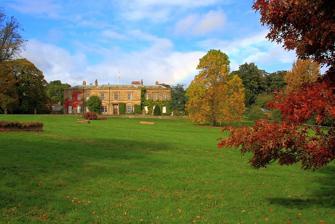
Building: Camp Hill House
Country: United Kingdom
Year built: 1820
Listed building in North Yorkshire, England The house, in 2008 Camp Hill House is a historic building in Carthorpe , a village in North Yorkshire , in England. A country house on the site was first recorded in 1741, when it was known as "Badger Hall".  At the time, the land was owned by James Hoyland, head gardener at Castle Howard , and he may have been responsible for designing the grounds.  In the 1790s, it was renamed "Camp Hill", and in 1799 it was purchased by William Rookes Leeds Serjeantson.  He had the house rebuilt in about 1820, at a cost of £12,000. It was Grade II listed in 1998. The grounds are now used for glamping . The house is built of stone, with brick at the rear, a sill band, a moulded cornice and a blocking course, and a hipped slate roof.  It has two storeys, nine bays , and a rear wing.  The middle three bays project, and contain a Doric porch with two columns, two pilasters , dosserets without a frieze , and a cornice, and a double doorway with a moulded architrave , and a fanlight with radial glazing bars.  The windows are sashes , most of those in the ground floor with moulded architraves, and those in the upper floor with cornices on consoles .  Inside, there is a cantilevered open-well stone staircase, with an oval lantern.  The dining room is panelled, while plasterwork cornices and mahogany doors survive in many rooms. The house is atop a small hill, surrounded by 40 hectares of garden and parkland, and an additional 100 hectares of woodland.  The gardens probably date from 1820, and there are two walled gardens to the north of the hall. South of the main building is an ice house , which is also grade II listed.  It is built of red brick, and largely covered in earth.  It has a circular plan with a brick barrel vaulted entrance passage.  Three steps lead down to a circular chamber 8 feet (2.4 m) deep, with a domed roof. See also Listed buildings in Carthorpe References ^ a b "Camp Hill" . Yorkshire Gardens Trust . ^ a b Historic England . "Camp Hill House (1190094)" . National Heritage List for England . ^ "UK Getaway: The Camp Hill Estate" . Luxe Magazine . August 2021 . ^ Historic England . "Ice house south of Camp Hill House (1248526)" . National Heritage List for England . External links Official website 54°14′14″N 1°31′24″W / 54.23717°N 1.52324°W / 54.23717; -1.52324